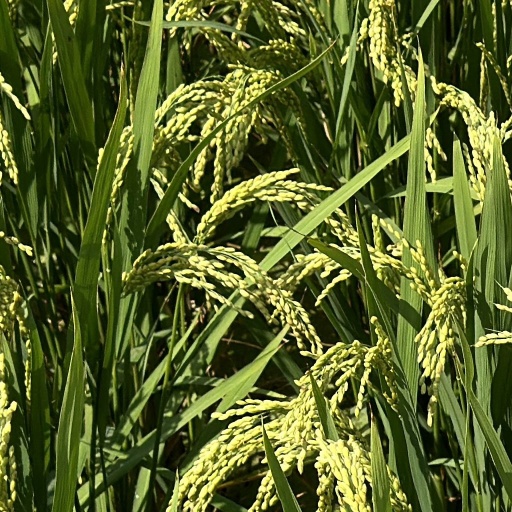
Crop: rice